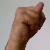
The image shows a hand gesture representing the letter 'N' in Indian Sign Language.